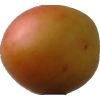
Label: cherry_wax